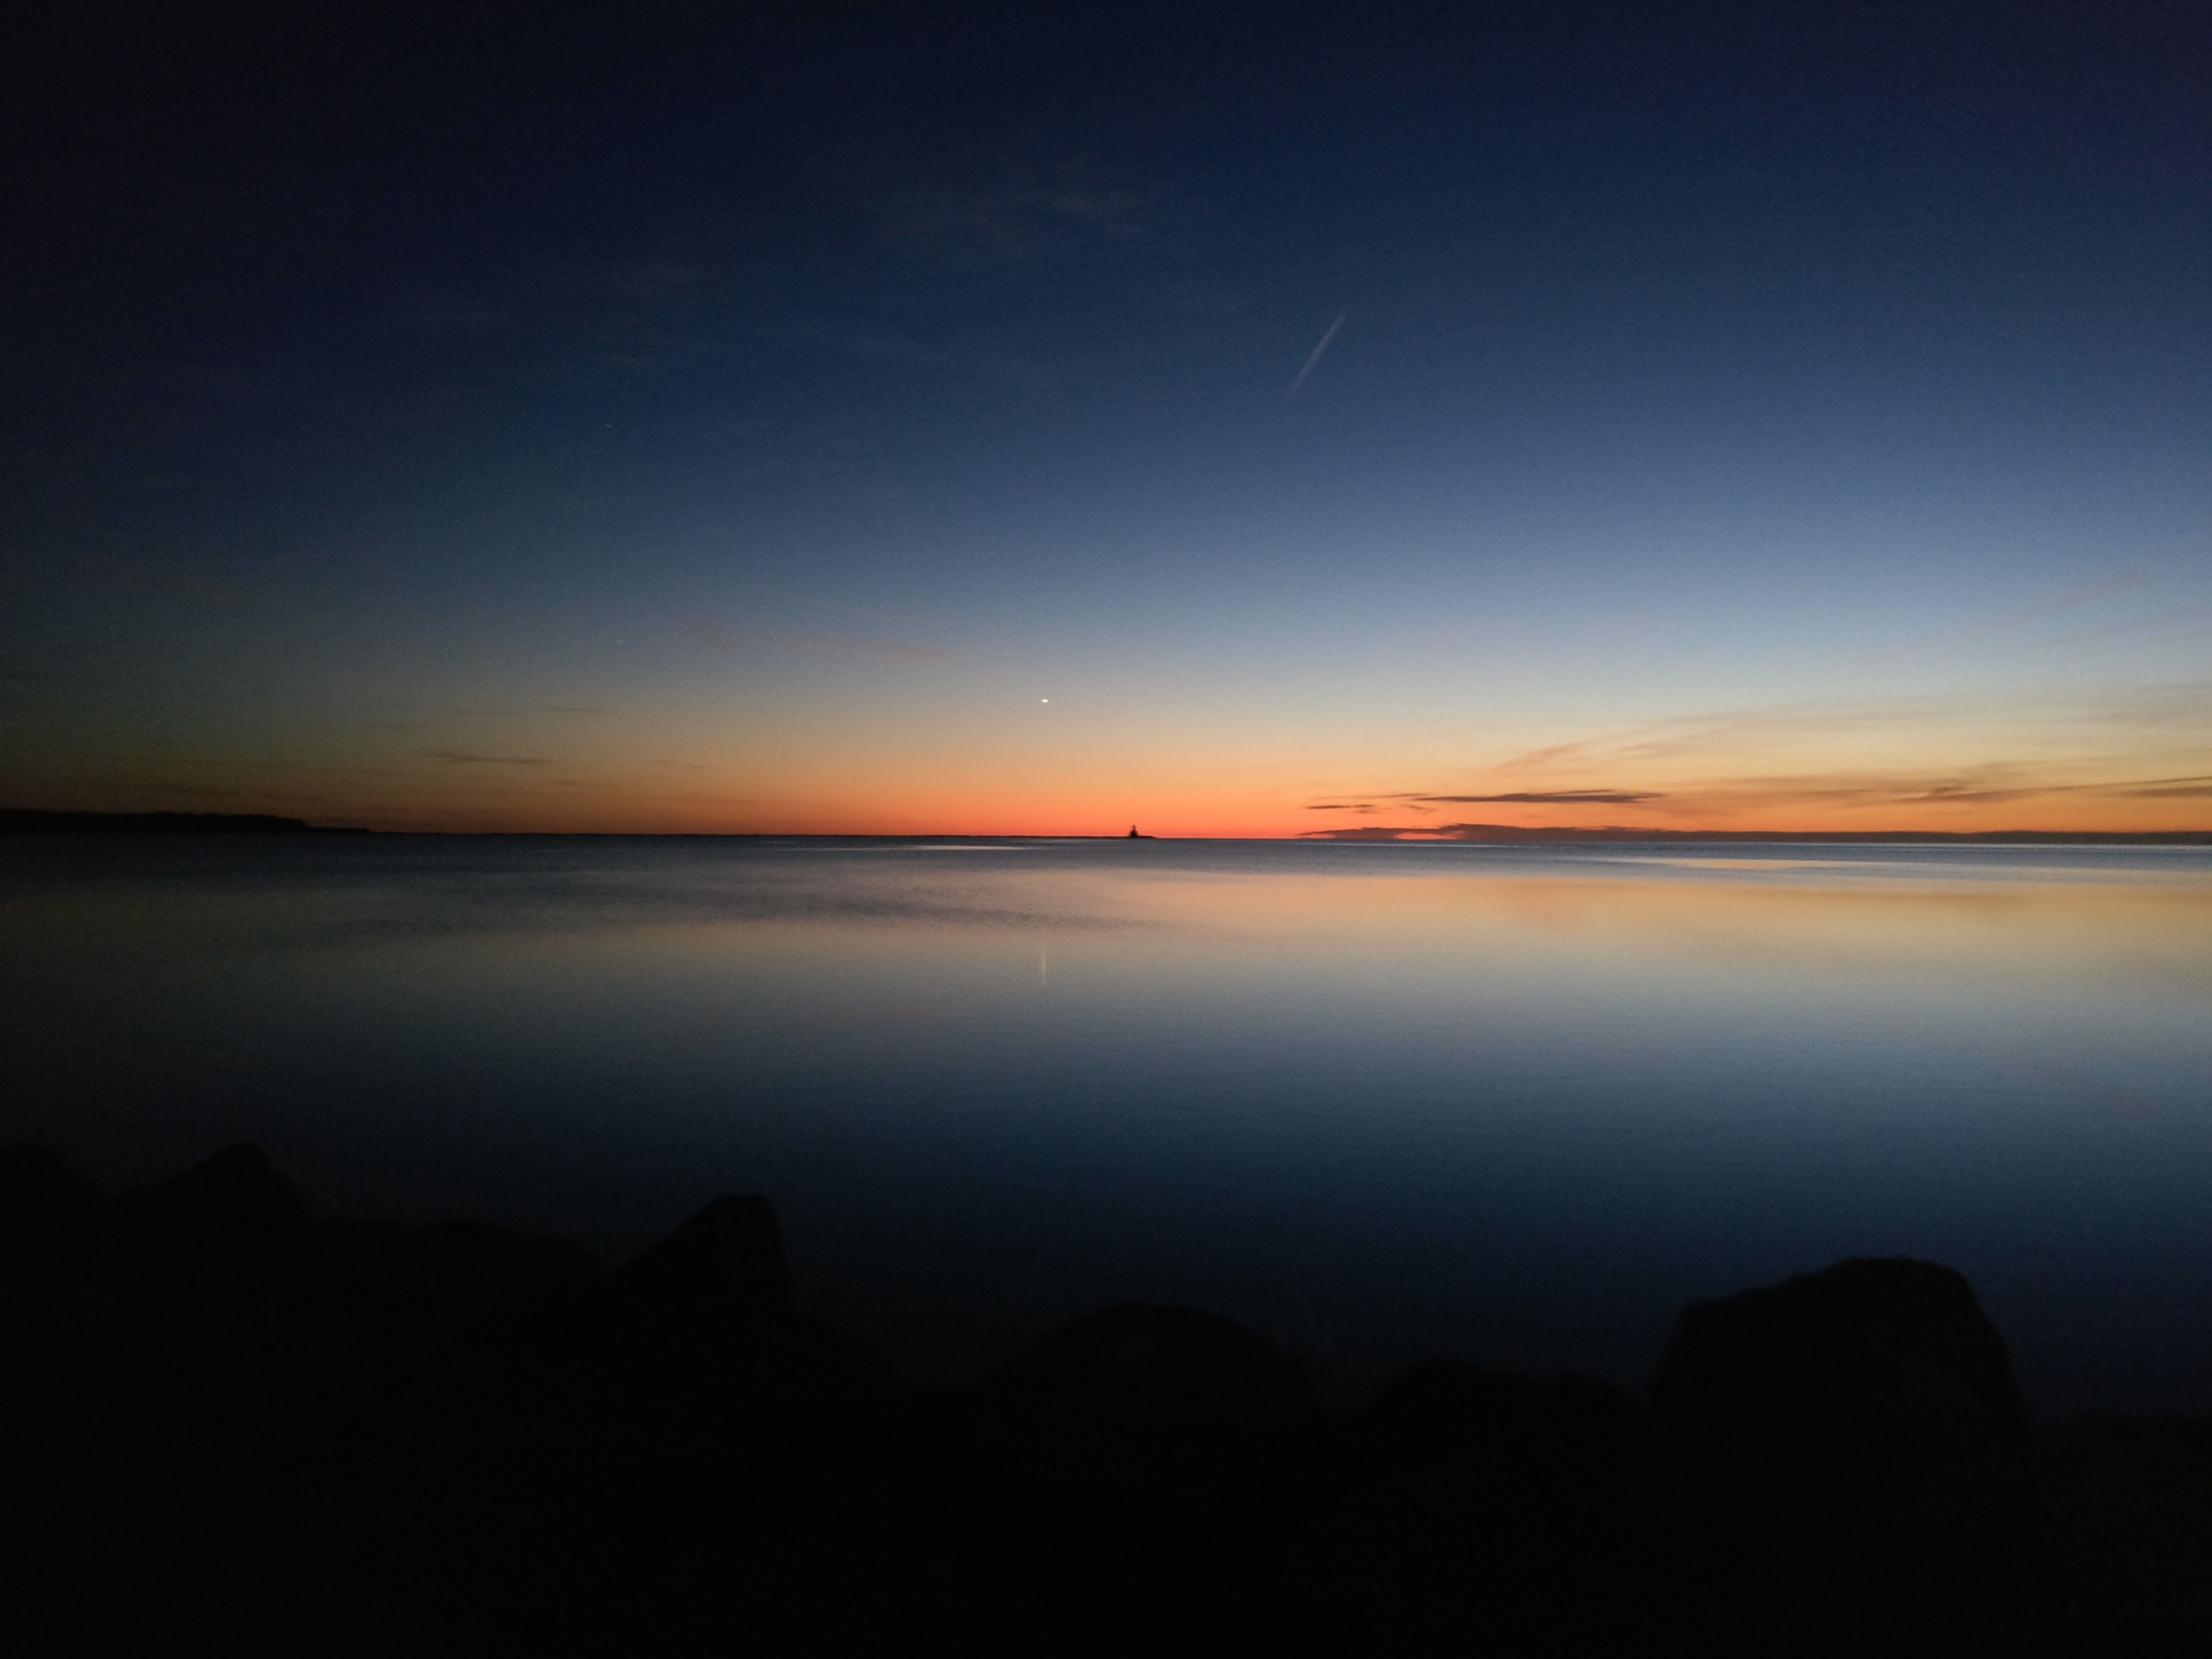
beach, sea, coast, ocean, horizon, cloud, sky, sun, sunrise, sunset, sunlight, morning, dawn, atmosphere, dusk, evening, reflection, afterglow, atmospheric phenomenon